Tsuki ga Kirei

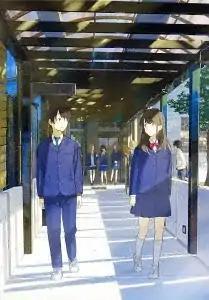
Cover of the first Blu-ray volume for "Tsuki ga Kirei".

is a Japanese anime television series produced by Feel. It aired in Japan from April 6 to June 29, 2017.